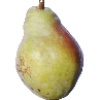
Label: pear_williams